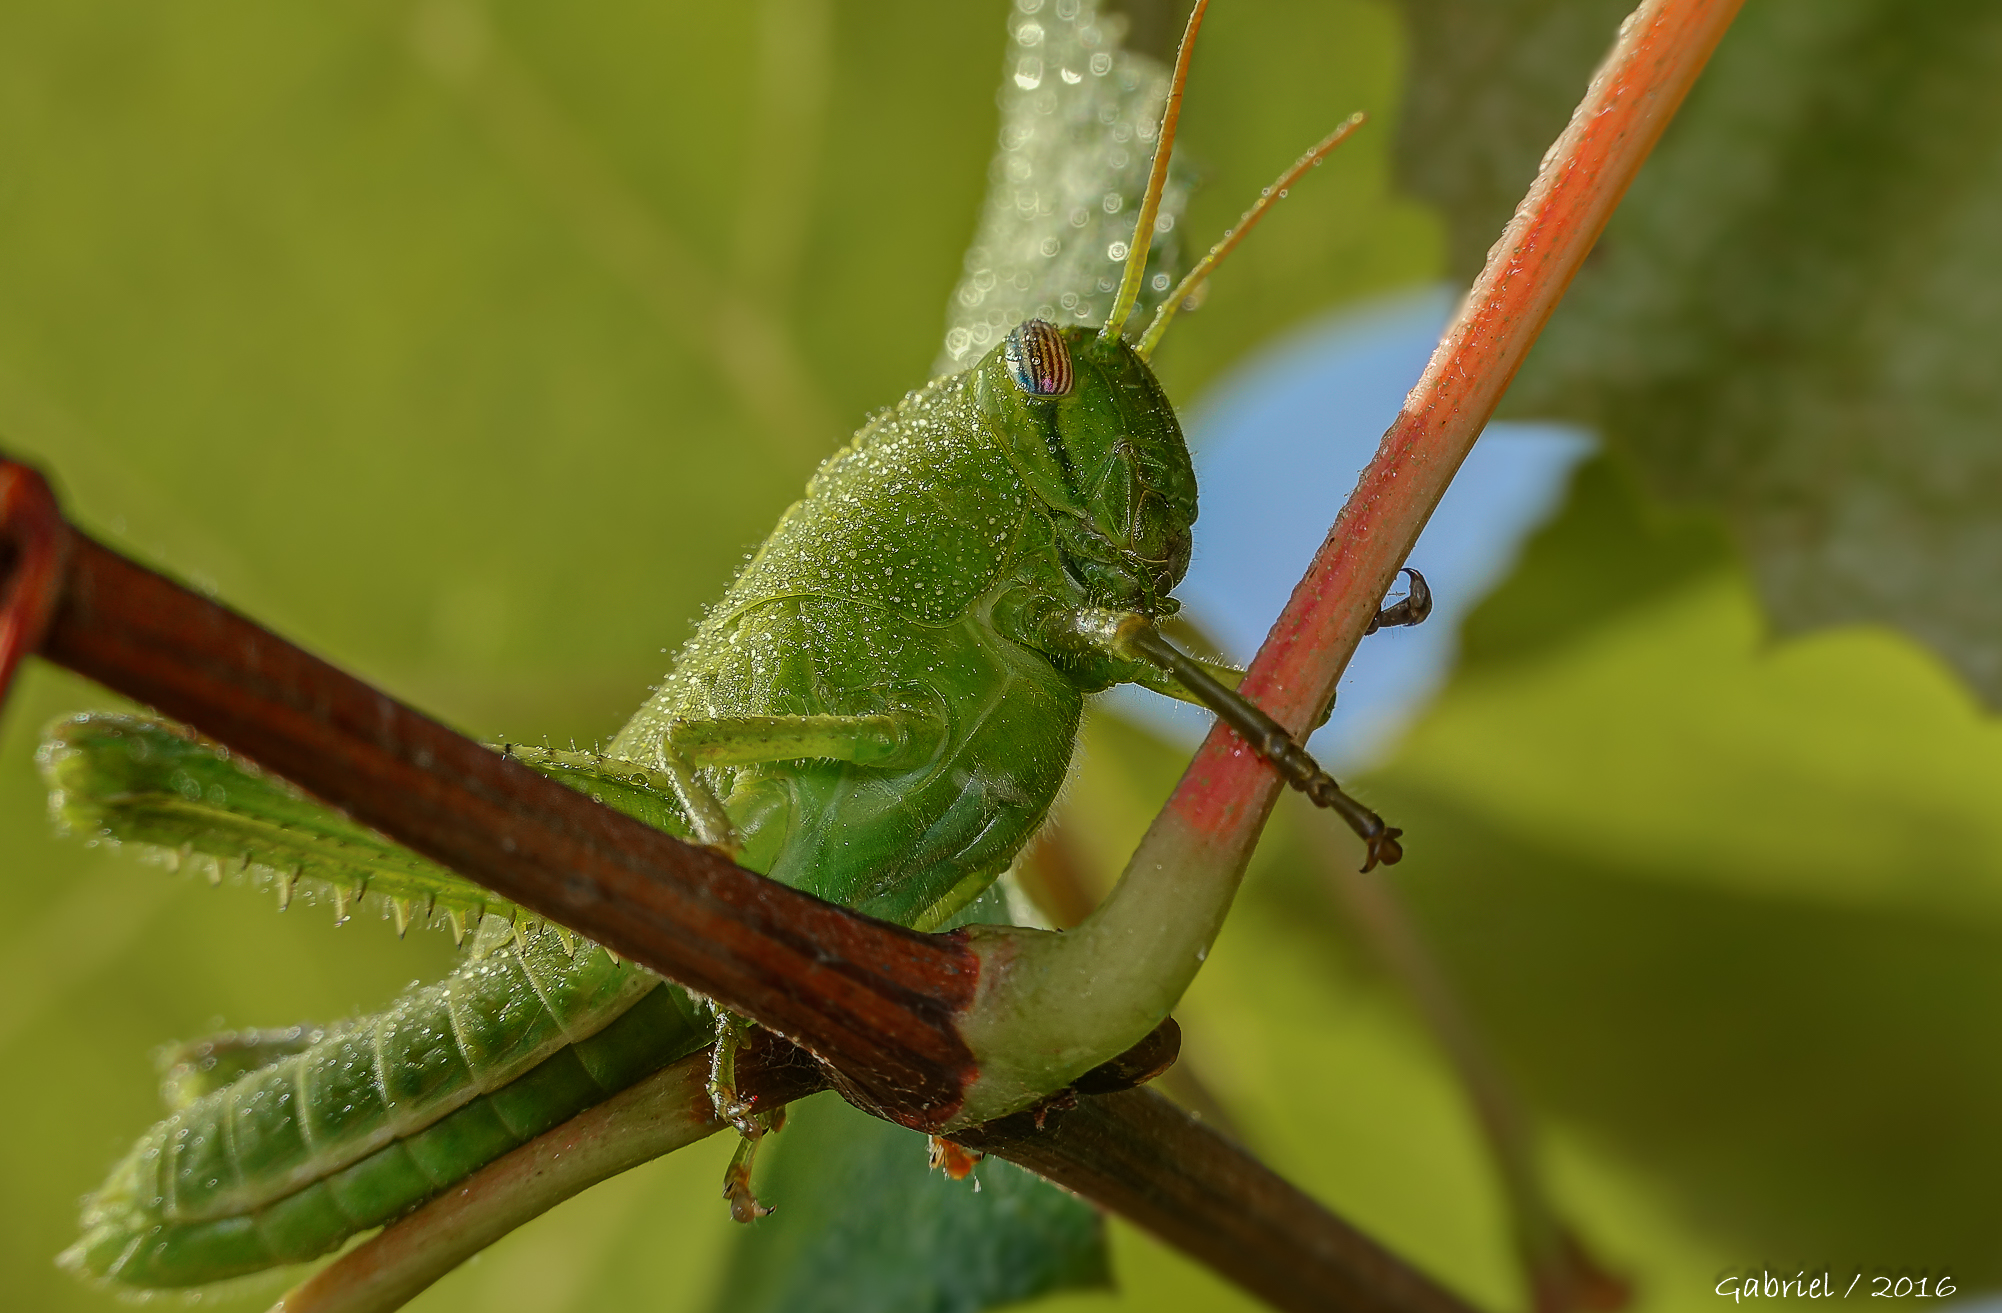
nature, branch, green, insect, macro, fauna, invertebrate, close up, animals, naturaleza, grasshopper, locust, ggl1, gaby1, xovesphoto, sonydscrx10iii, sonyrx10iii, rx10iii, rx10m3, animales, hoyapro1macro, hoyamacro, saltamontes, saltamontesverde, macro photography, plant stem, cricket like insect